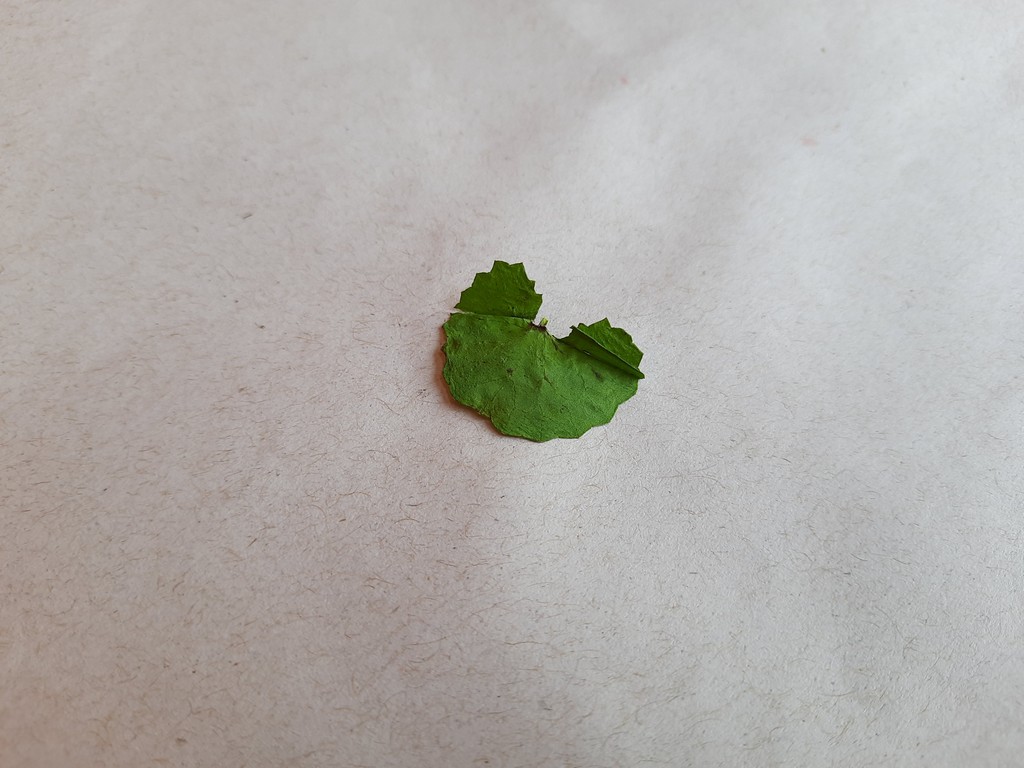
Label: Dried